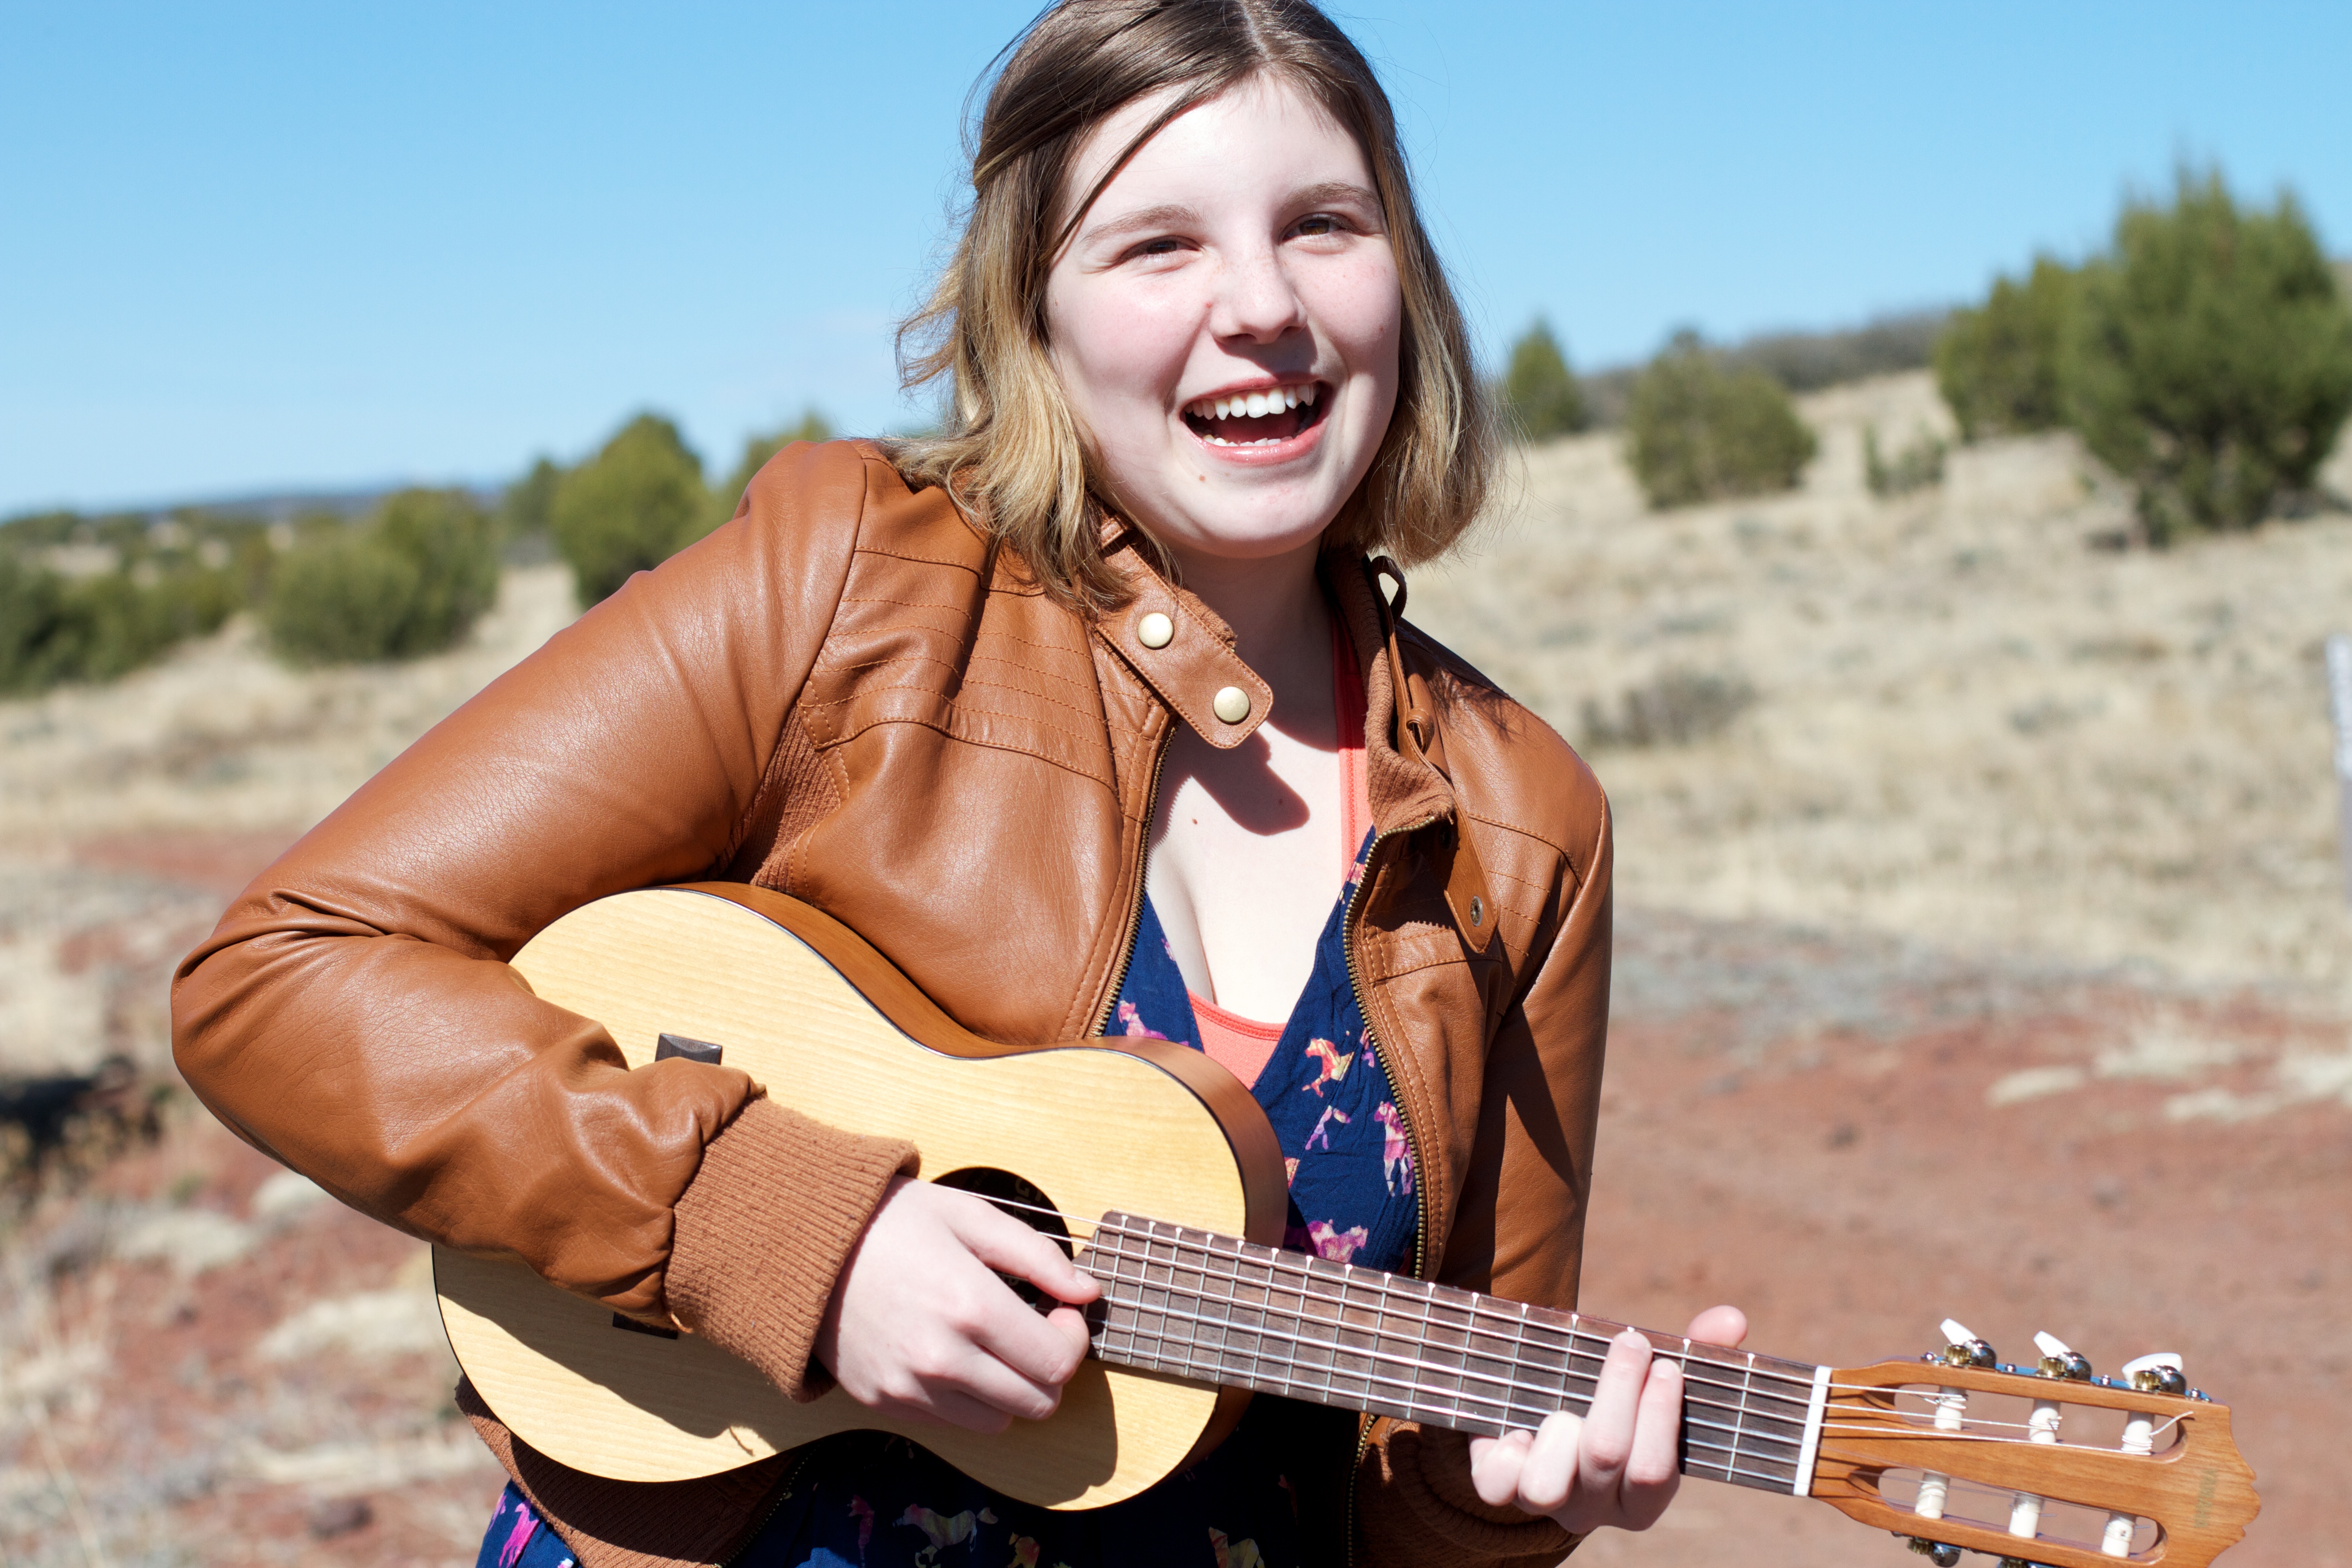
person, people, guitar, model, musician, cool image, guitarist, photo shoot, plucked string instruments